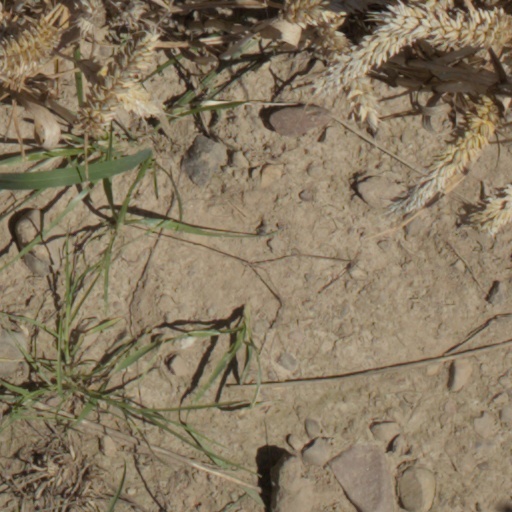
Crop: wheat